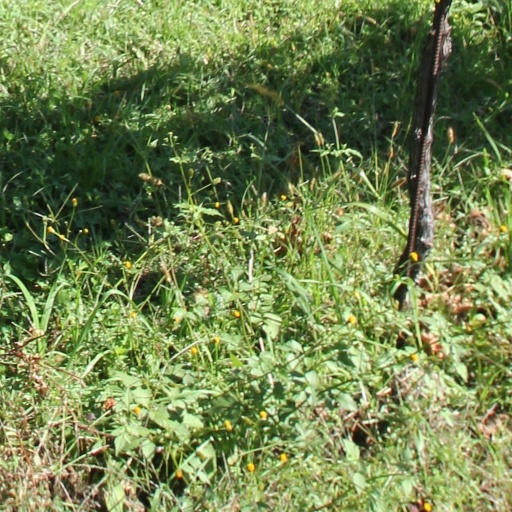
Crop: grape